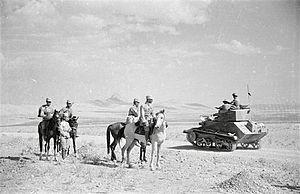
Le Corridor perse est une route d'approvisionnement traversant l'État impérial d'Iran et le Royaume d'Irak par laquelle l'aide britannique et les fournitures résultant du programme de prêt-bail américain étaient transférées à l'Union soviétique durant la Seconde Guerre mondiale, depuis les ports du golfe Persique jusqu'à l'Azerbaïdjan soviétique.